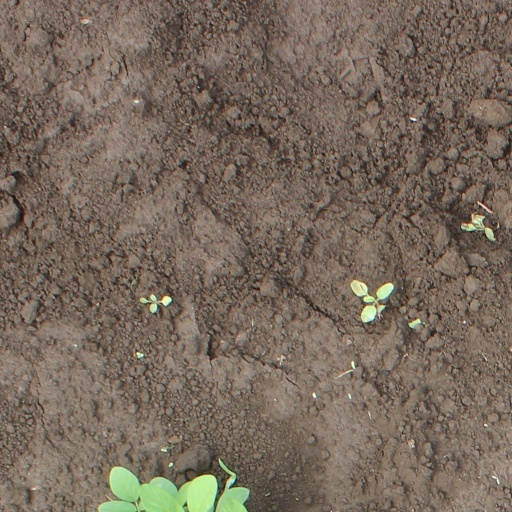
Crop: soybean